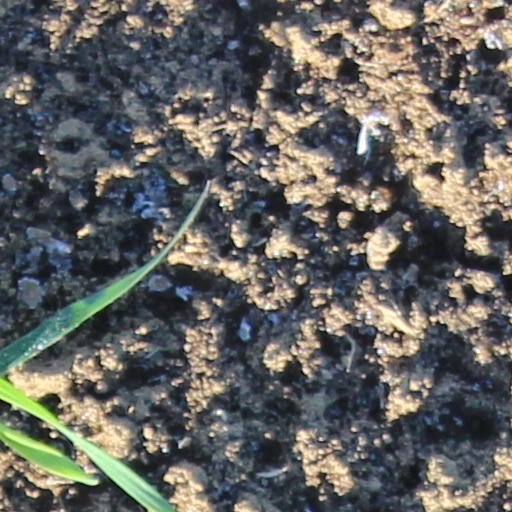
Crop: wheat